Brightwell Manor

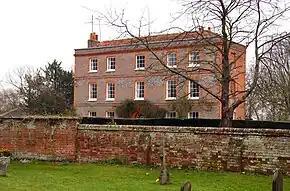
Brightwell Manor seen from the village churchyard in 2008

Brightwell Manor is a country house in the village of Brightwell-cum-Sotwell in Oxfordshire, England. The back dates to around the mid-seventeenth century, or possibly earlier as there is a date of 1605 on the rear. The front was built in the mid-eighteenth century. It has been a Grade II listed building since 1952. It is owned by the former British prime minister Boris Johnson and his wife, Carrie Johnson.